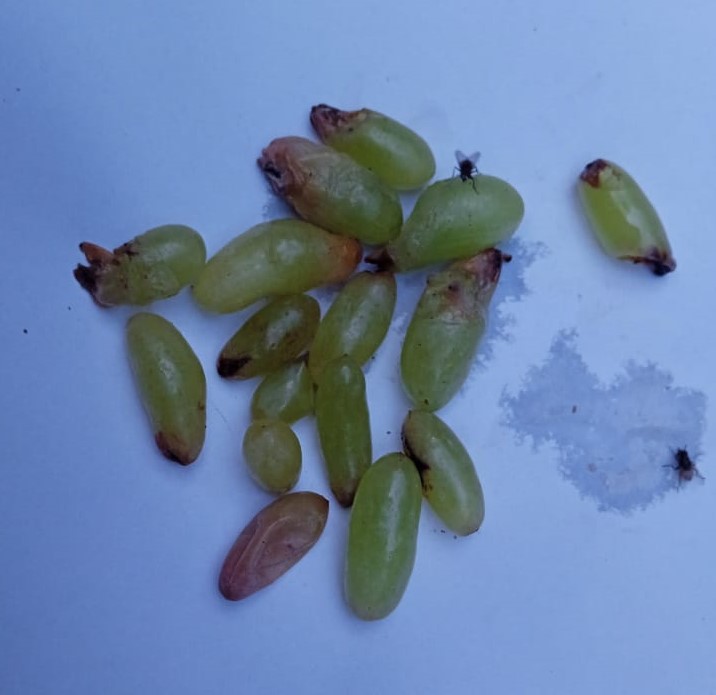
Fruit: grape
Condition: rotten